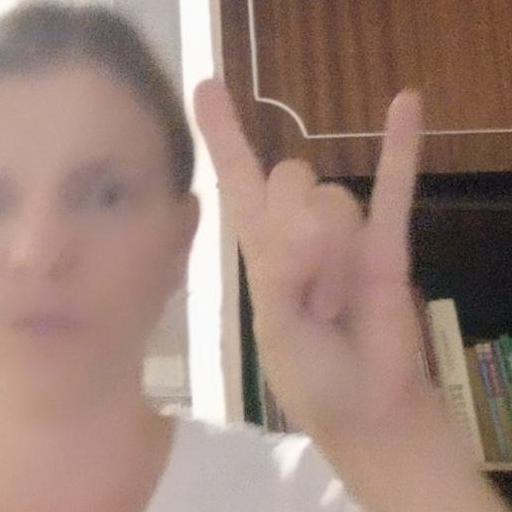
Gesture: rock